RoboCop Versus The Terminator (comics)

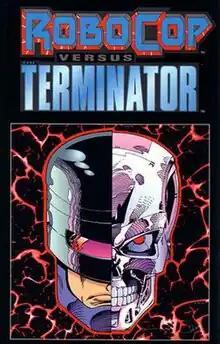
"RoboCop Versus The Terminator" #1 Art by Walter Simonson.

RoboCop Versus The Terminator is a four-issue comic book crossover limited series published in 1992 by Dark Horse Comics. It was written by Frank Miller and drawn by Walt Simonson, and ran for four issues. A crossover between the "RoboCop" and "Terminator" franchises, the comic follows RoboCop as he works with a soldier from a Skynet-controlled future to prevent the machines from using him to achieve victory.